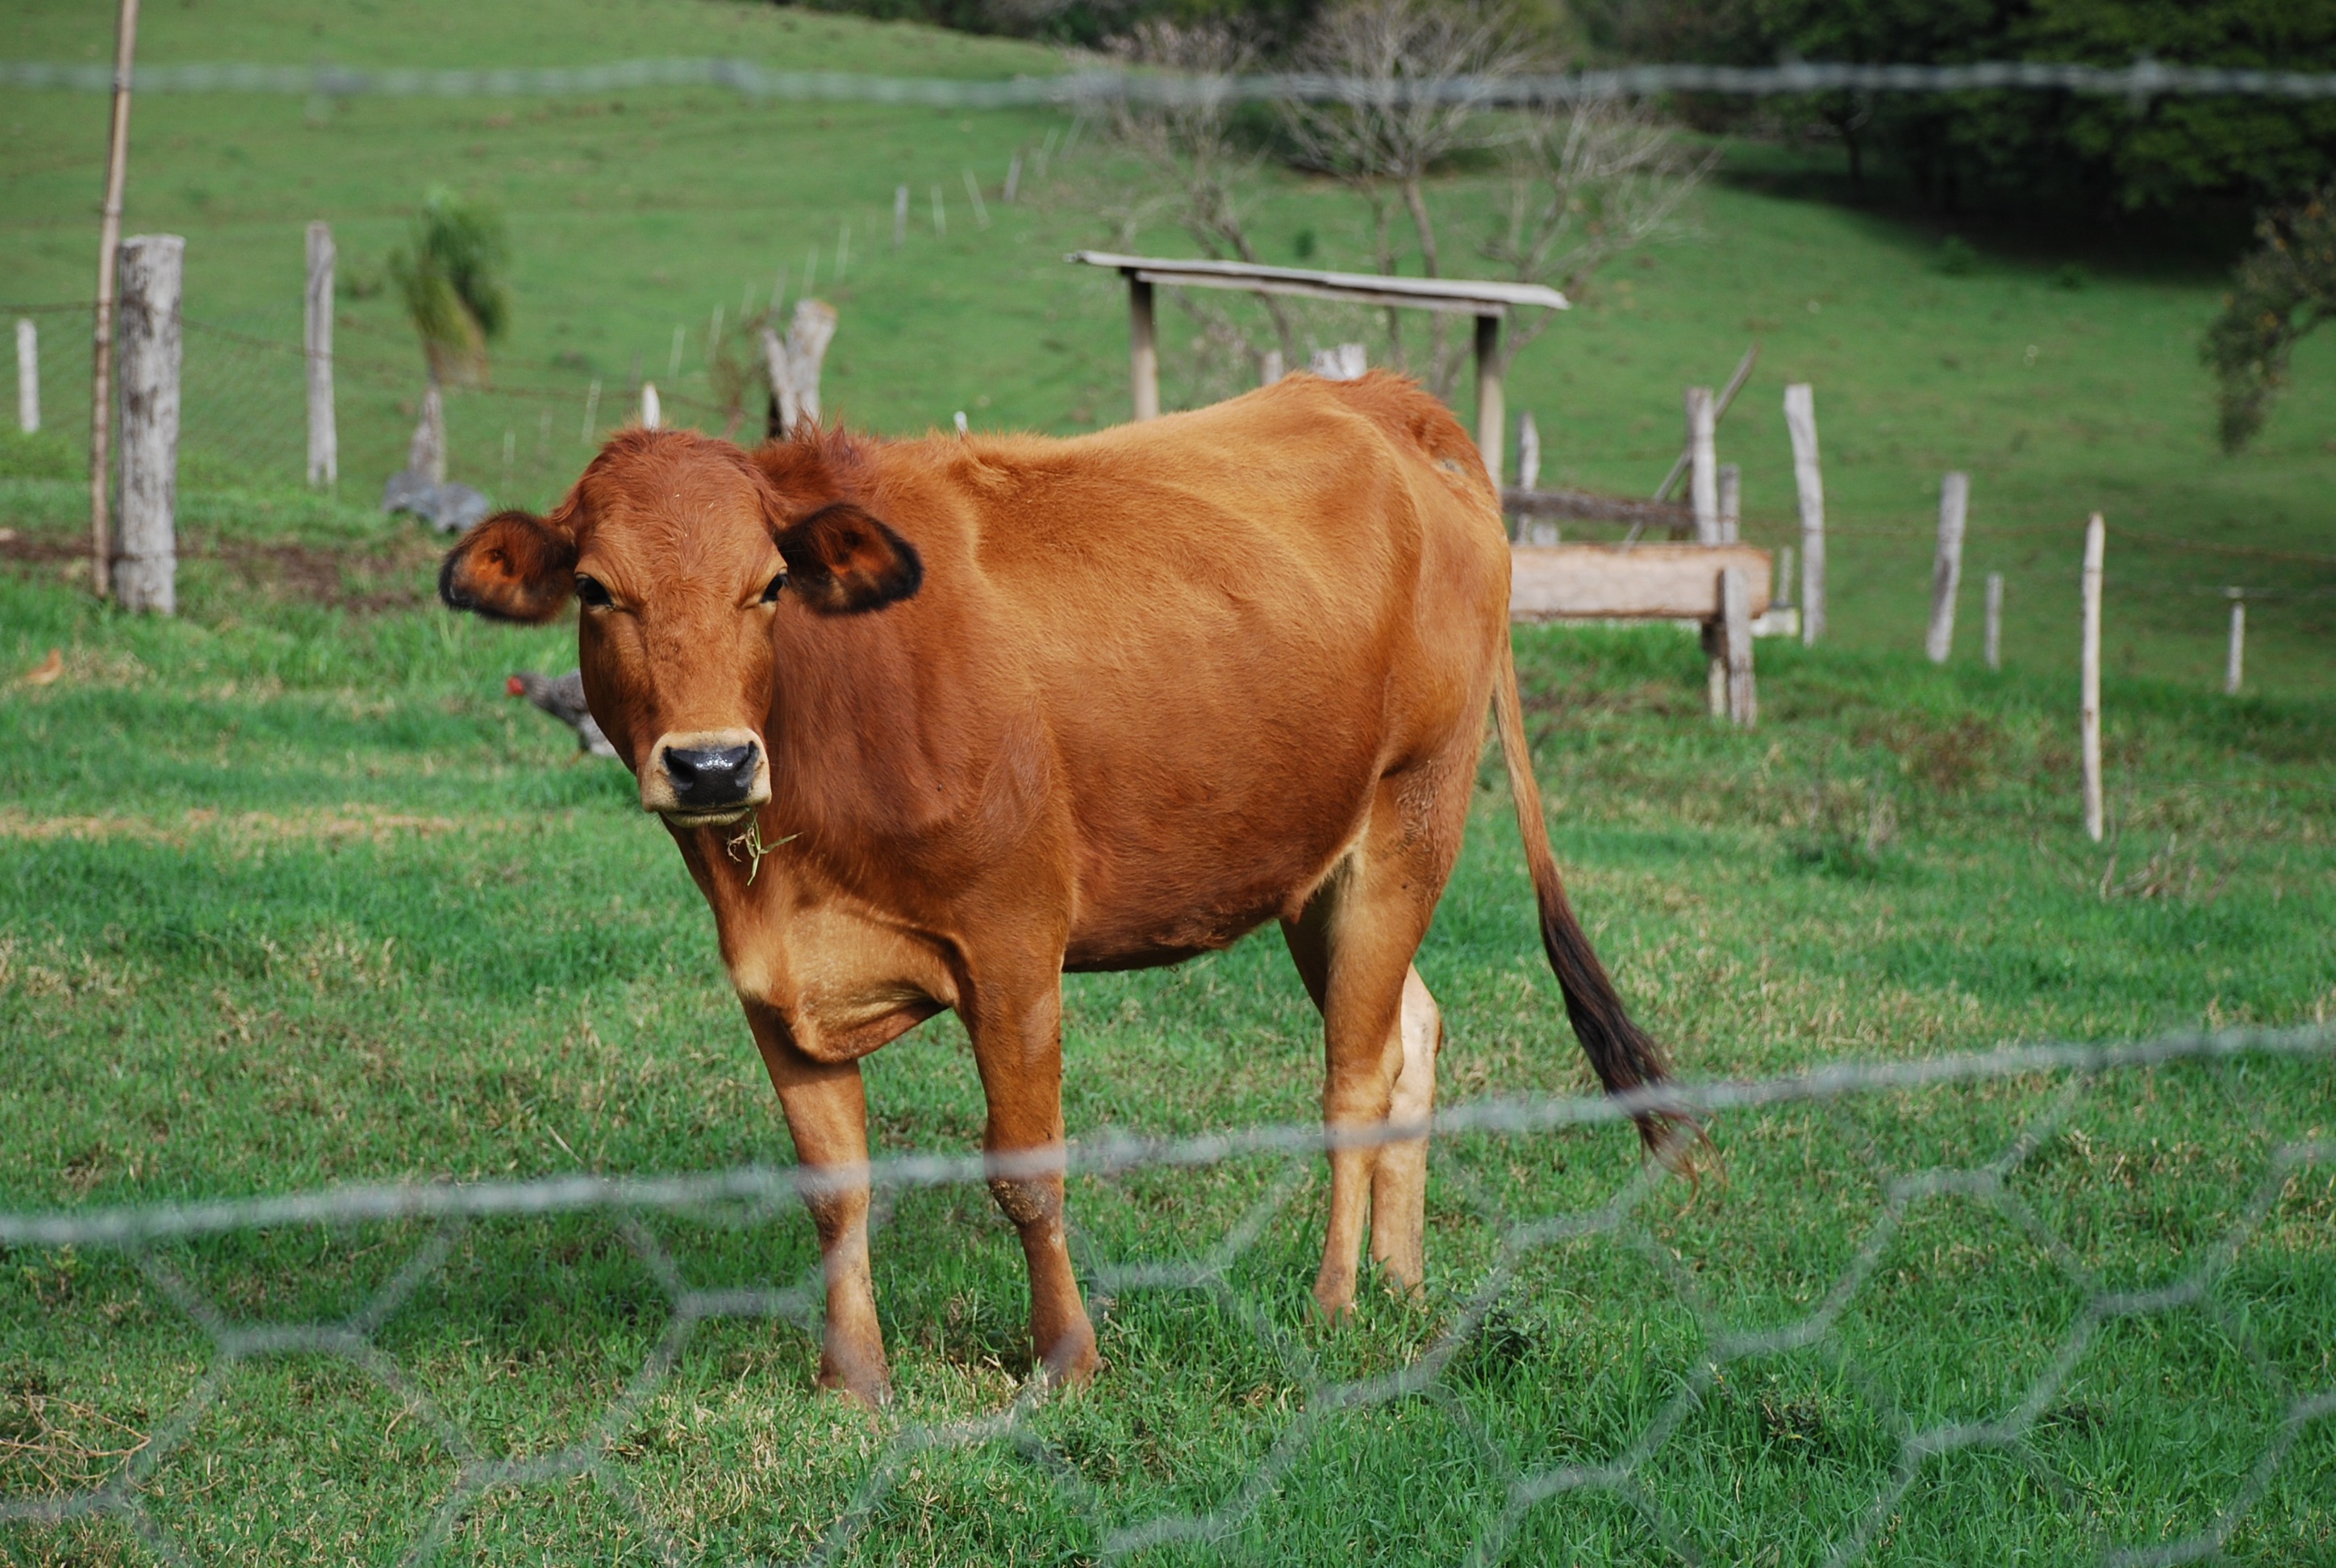
grass, field, farm, meadow, prairie, rural, pasture, grazing, ranch, mammal, fauna, calf, bull, grassland, habitat, ox, rural area, boi, dairy cow, cattle like mammal, texas longhorn